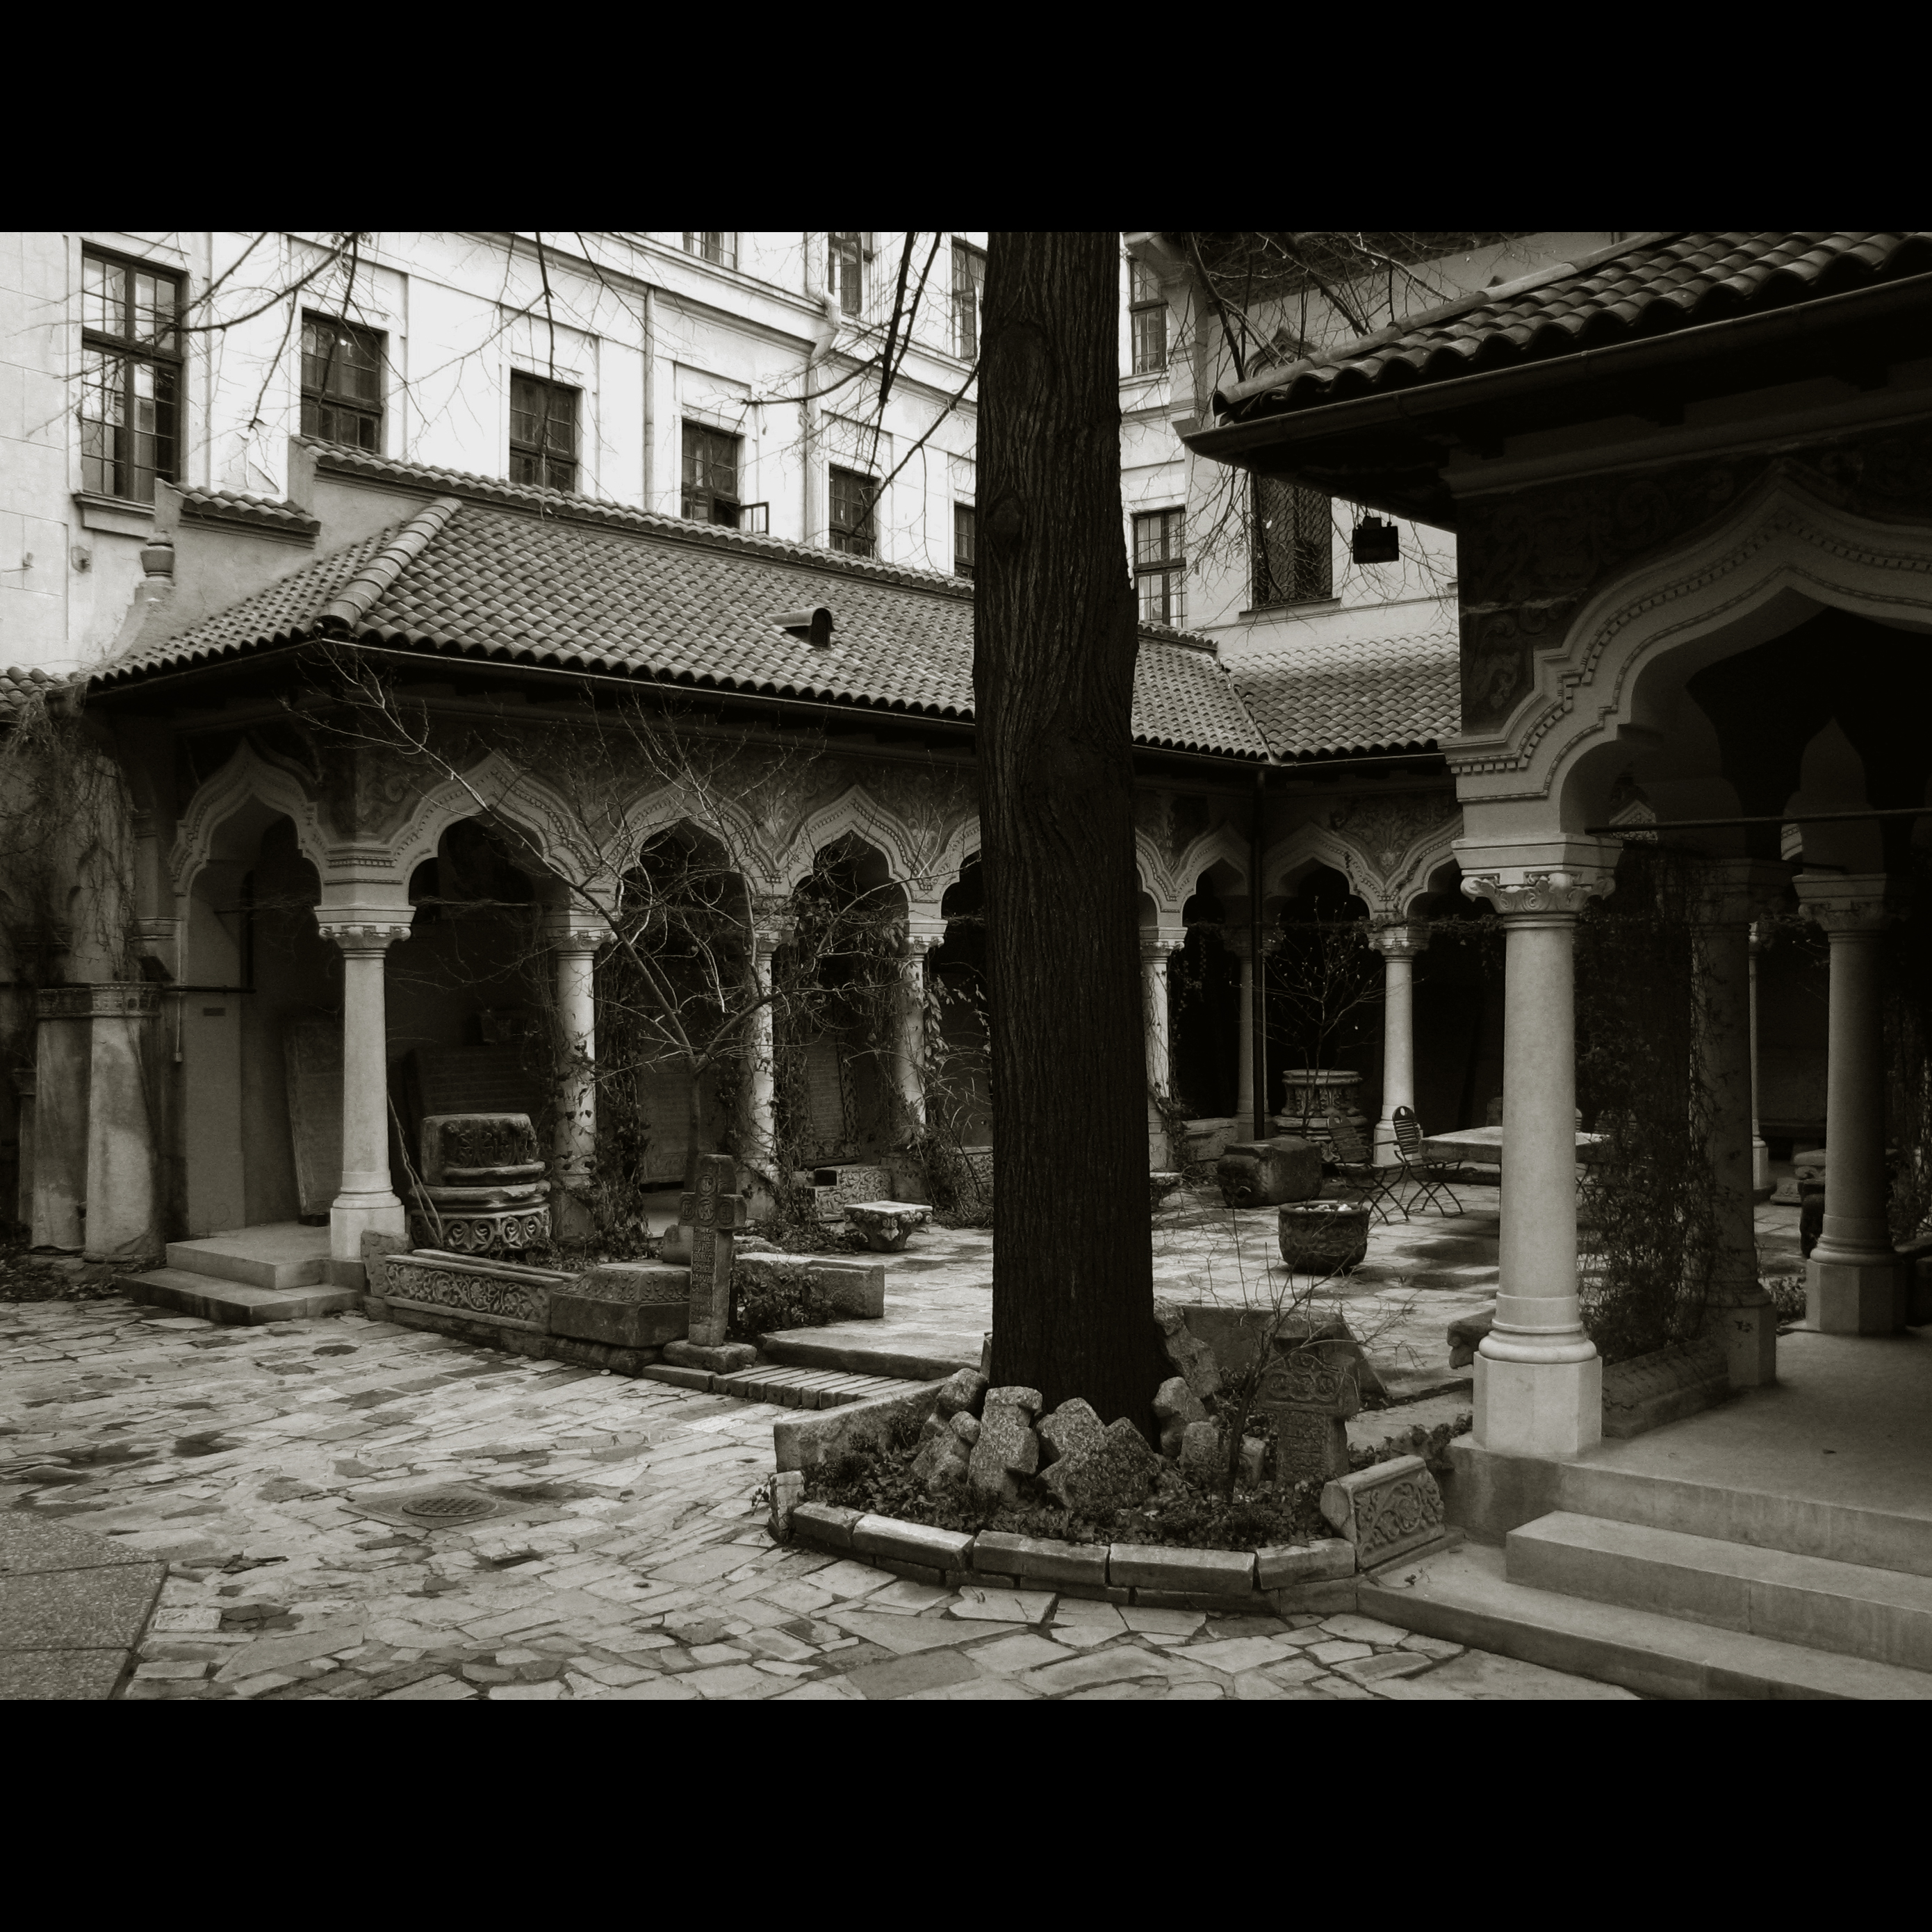
black and white, architecture, white, photography, mansion, house, building, monument, photo, europe, arch, column, religion, church, monochrome, christian, photos, religious, de, temple, monastery, churches, photograph, fotografie, history, christianity, romana, image, arc, orthodox, eastern, romania, bucharest, roumanie, convent, bor, biserica, arhitectura, orthodoxy, romanian, ortodoxa, patrimoniu, manastirea, manastire, ortodoxia, ortodoxie, ecclesiastical, bisericeasc, cladire, edificiu, bucuresti, lipscani, lmibiiaa19464, stavro, stavropoleos, brancovenesc, cre tinism, cre tin, monochrome photography, ancient history